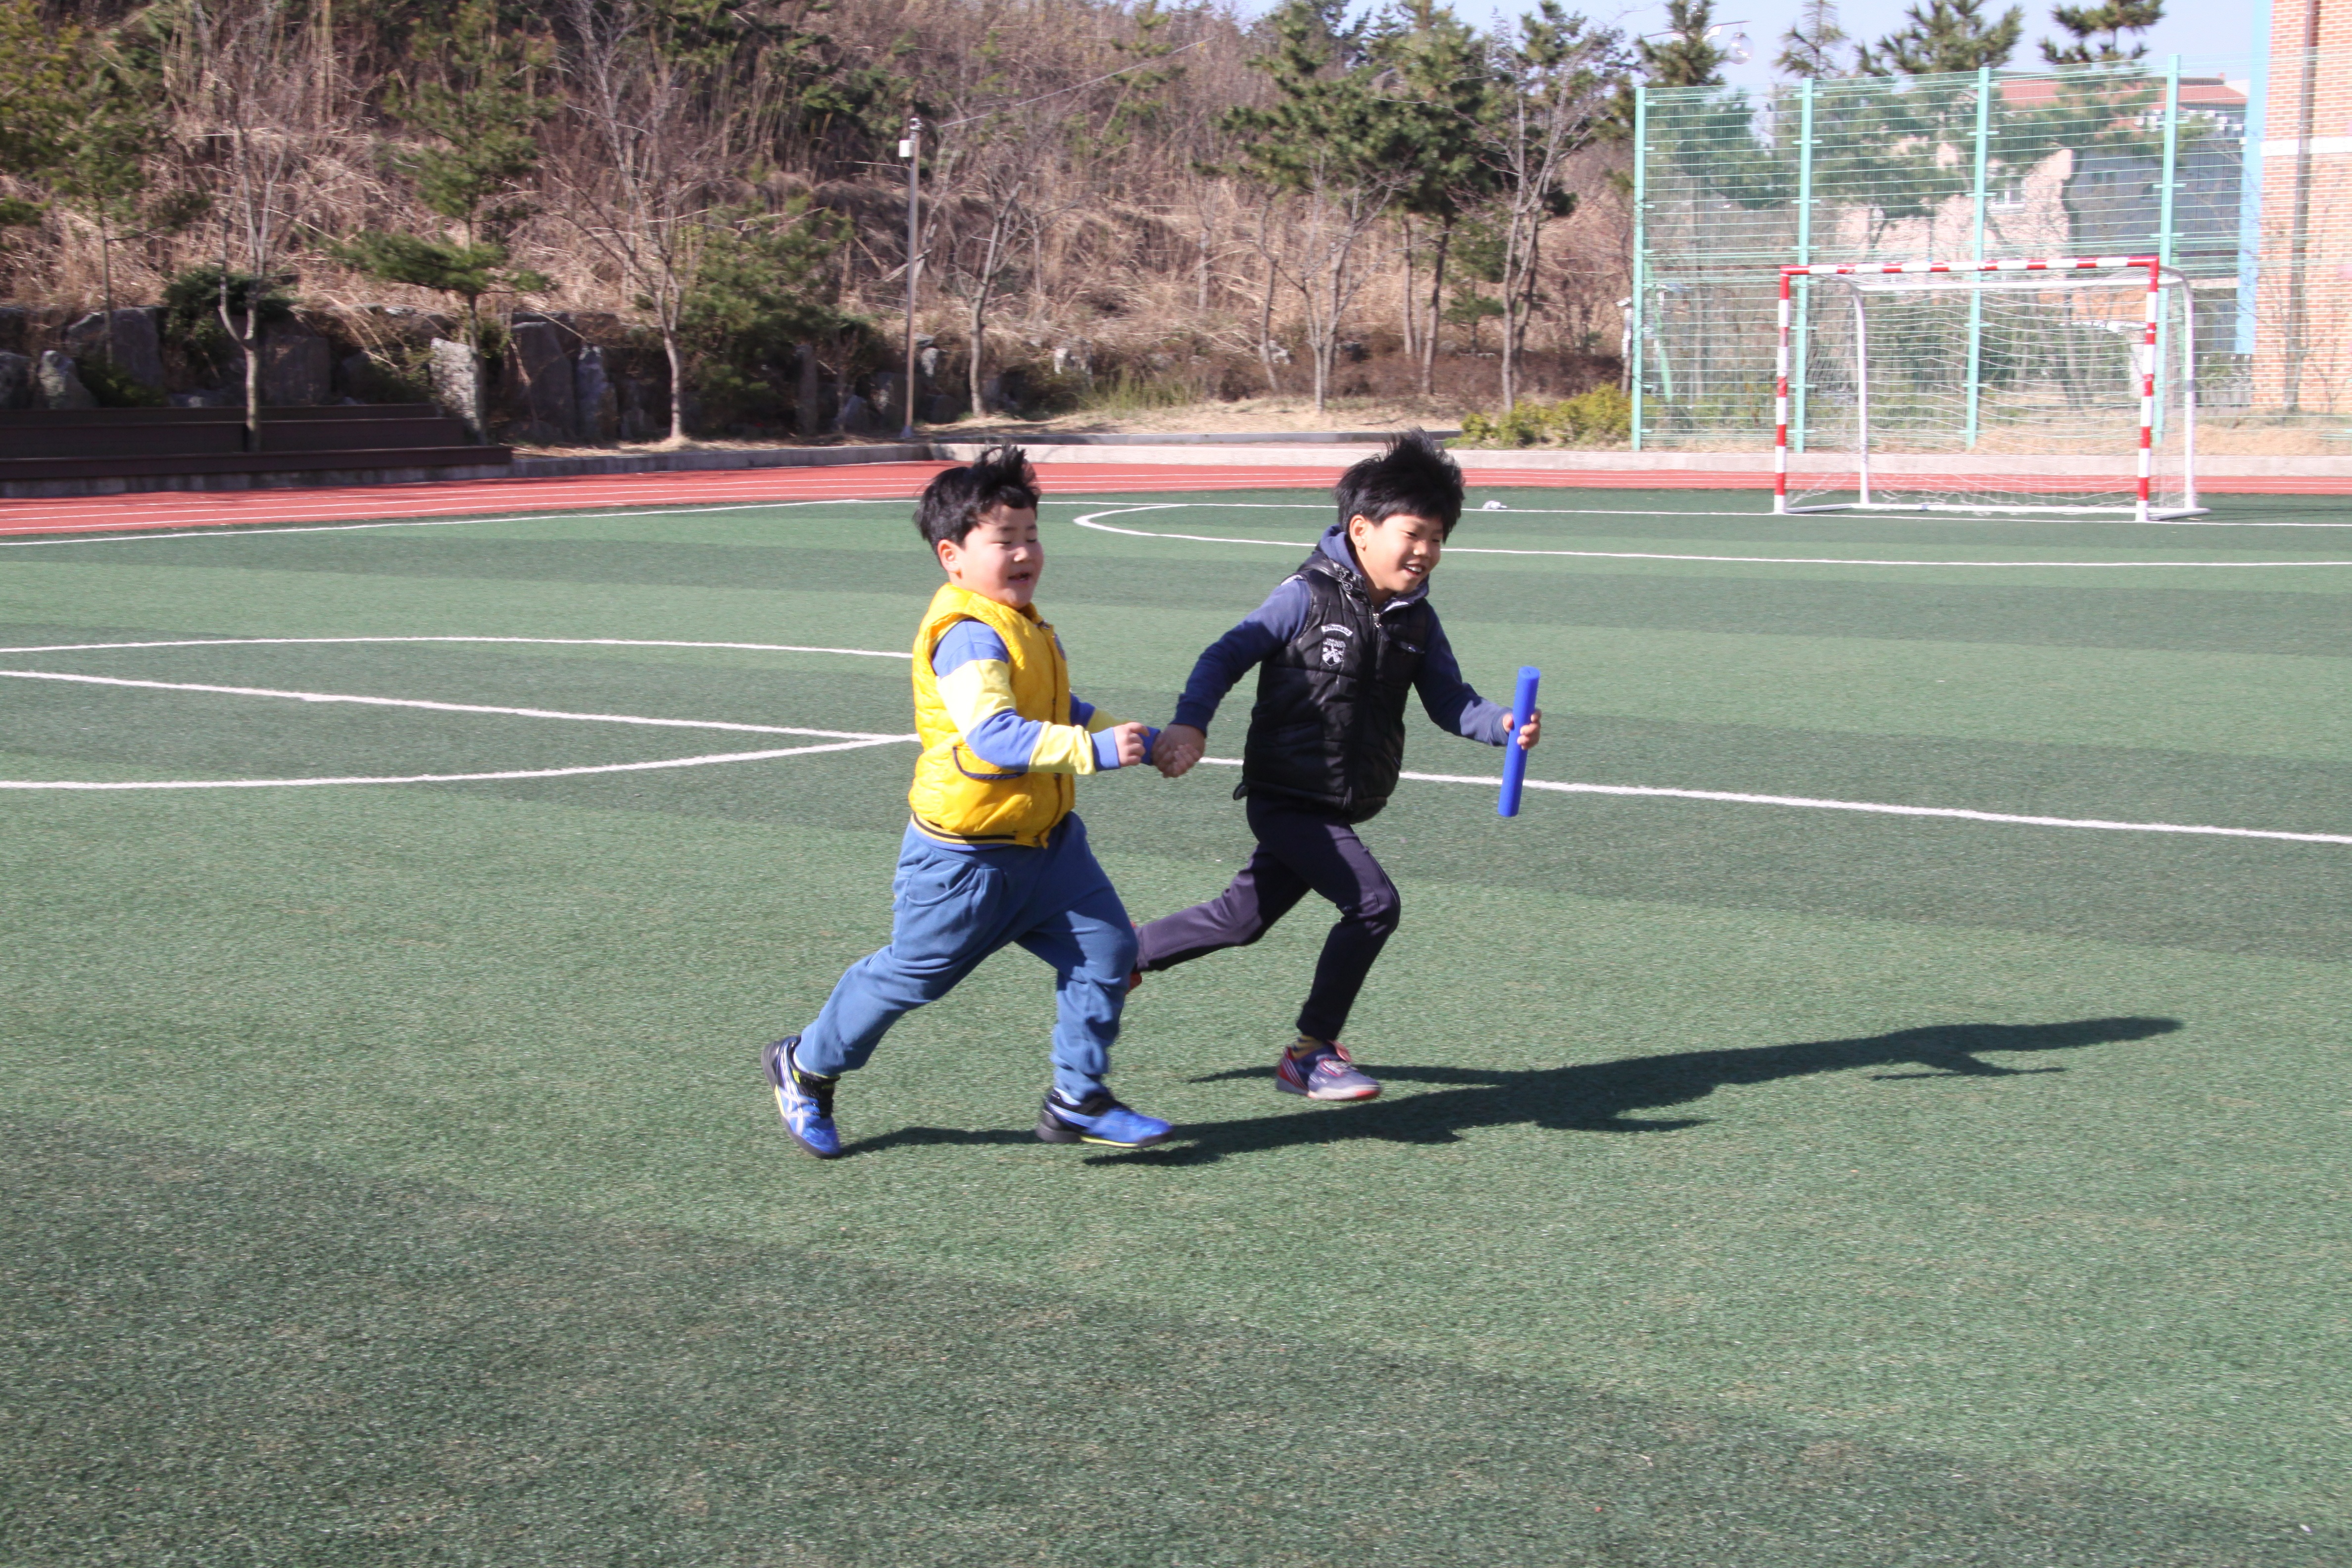
structure, running, athletic, soccer, stadium, player, sports, tournament, ball game, children's, sport venue, competition event